Live at Leeds

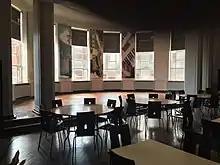
University of Leeds Refectory stage circa 2019

The album opens with "Young Man Blues", an R&B tune that was a standard part of the Who's stage repertoire at the time. It was extended to include an instrumental jam with stop-start sections. "Substitute", a 1966 single for the band, was played similarly to the studio version. "Summertime Blues" was rearranged to include power chords, a key change, and Entwistle singing the authority figure lines (e.g.: "Like to help you son, but you're too young to vote") in a deep-bass voice. "Shakin' All Over" was arranged similar to the original, but the chorus line was slowed down for effect, and there was a jam session in the middle.